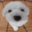
Label: dog